Lost City, Oklahoma

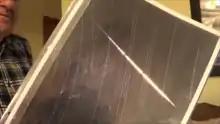
This Lost City Meteorite photograph was taken by one of the (now-defunct) Prairie Meteorite Network cameras. Standing behind and off to the left of the photograph is the farmer who accidentally found two fragments of this meteorite. For playing such a pivotal role in the Lost City Meteorite Fall, the Smithsonian Astrophysical Observatory awarded him with this copy of the original photograph.

On January 3, 1970, four stations (Hominy OK, Woodward OK, Pleasanton KS, and Garden City KS) of the Prairie Meteorite Network simultaneously photographed the track of a meteoroid fireball. (The fireball was visible for approximately nine seconds. It was accompanied with a sonic boom.) Analysis of the photographs indicated that a meteorite might have landed within an area east of Lost City. This was the first time in the US that simultaneous photography of a fireball from multiple observation points was achieved, making it possible to calculate a trajectory and delimit a search area on the ground.